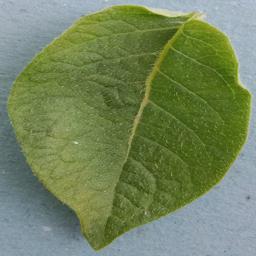
Etiqueta: Sana